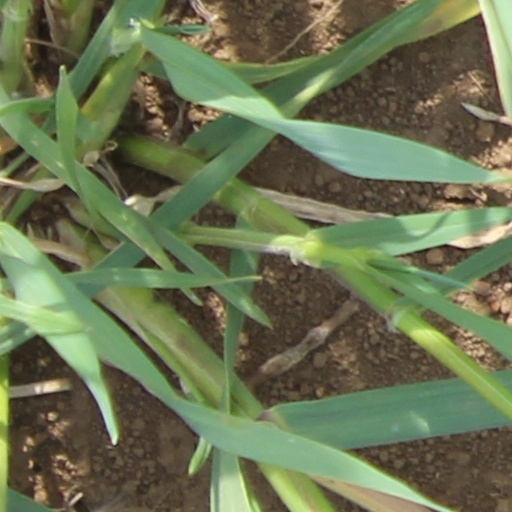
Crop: wheat